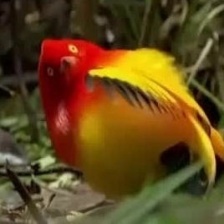
Species: FLAME BOWERBIRD
Scientific name: SERICULUS ARDENS